Emil Ruusuvuori

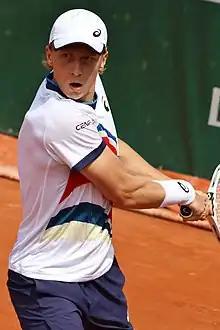
Ruusuvuori at the 2021 French Open

In March, Ruusuvuori defeated wildcard Carlos Alcaraz and then scored a major upset over World No. 7 Alexander Zverev at the Miami Open for a second top-10 victory in his career to reach the third round. He reached the fourth round where he lost to Jannik Sinner, his best career result at a Masters 1000 event.